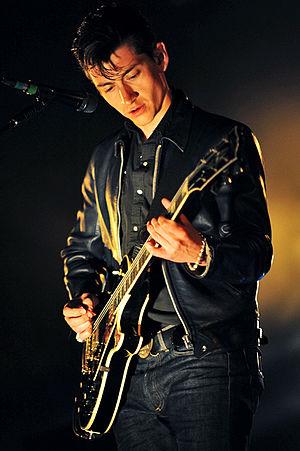
Alexander David Turner, né le 6 janvier 1986 à Sheffield, est un musicien et chanteur britannique, leader du groupe de rock Arctic Monkeys, avec lequel il a sorti six albums.